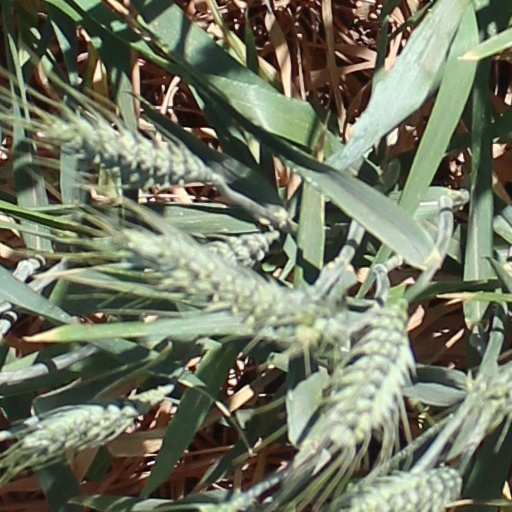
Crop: wheat